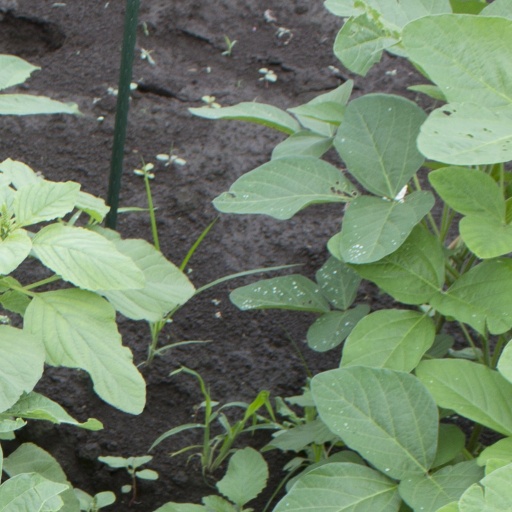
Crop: soybean